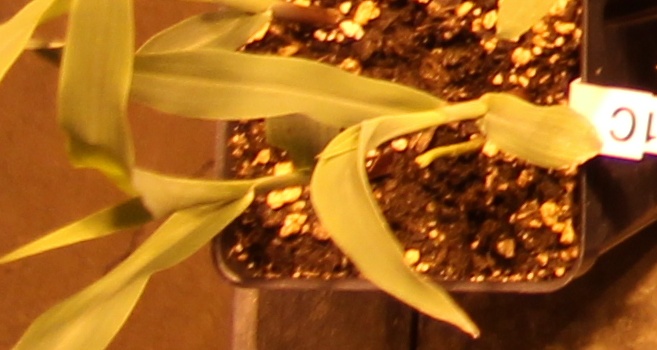
Label: Corn